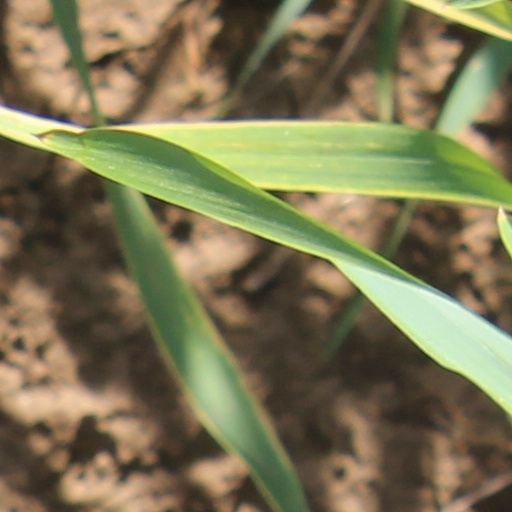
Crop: wheat